Bonaduz

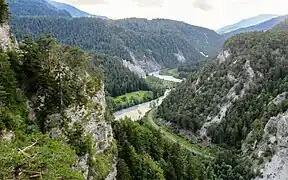
Vorderrhein and Ruinaulta as seen from Zault Observation Deck in Bonaduz

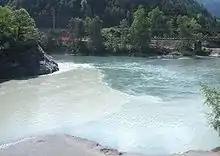
Confluence of the Rhein river near Reichenau.

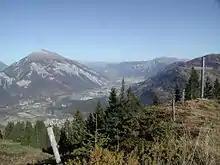
Upper Rhein valley, from Bonaduz to Chur.

Bonaduz has an area, , of . Of this area, 25.2% is used for agricultural purposes, while 61.3% is forested. Of the rest of the land, 7.3% is settled (buildings or roads) and the remainder (6.2%) is non-productive (rivers, glaciers or mountains).